Government of New Hampshire

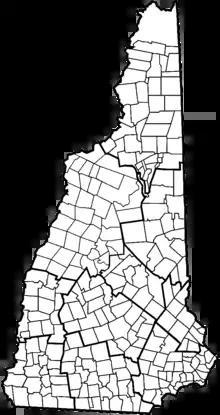
New Hampshire's 234 local governments and 25 unincorporated areas are organized into ten counties.

New Hampshire comprises 13 cities and 221 towns, plus 25 unincorporated places. These governments conform to Dillon's Rule; that is, they are creatures of the state whose powers are limited to those expressly granted to them by law. Municipalities also have powers necessarily implied by those express powers, and those essential to the local government's existence, but this authority is narrowly construed, in contrast to the practice in most of New England. For statistics on New Hampshire municipalities and comparisons to municipalities elsewhere in New England, see New England town.